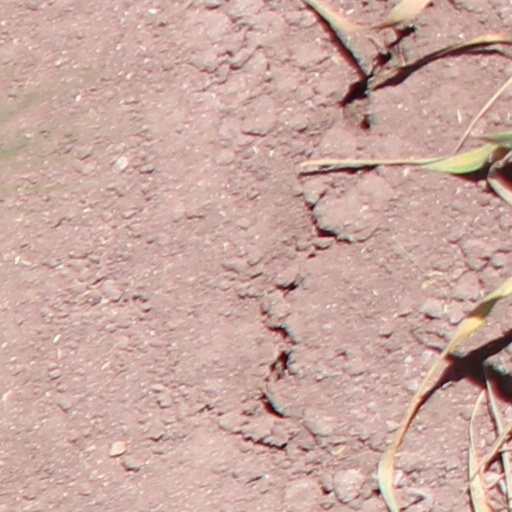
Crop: wheat